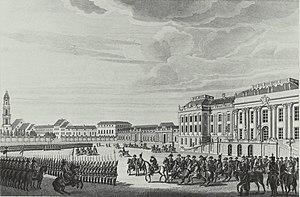
Franz Ludwig Catel, dit François Louis Catel dans sa forme francisée, né le 22 février 1778 à Berlin et mort le 19 décembre 1856 à Rome, est un peintre, dessinateur et illustrateur prussien, actif en Italie.
L'Armée royale prussienne était l'armée du royaume de Prusse. Ces forces armées furent essentielles dans l'affirmation du Brandebourg en tant que pouvoir européen.